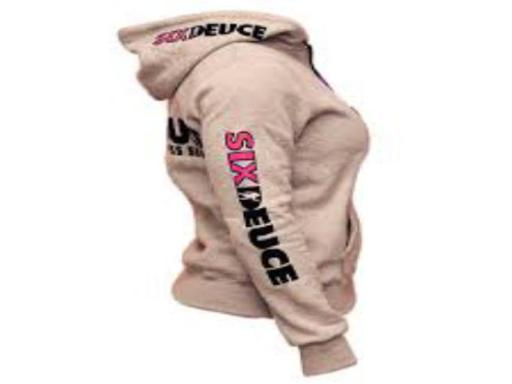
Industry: Clothes